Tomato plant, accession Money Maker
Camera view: bottom (45 deg); turntable rotation: 120 degrees
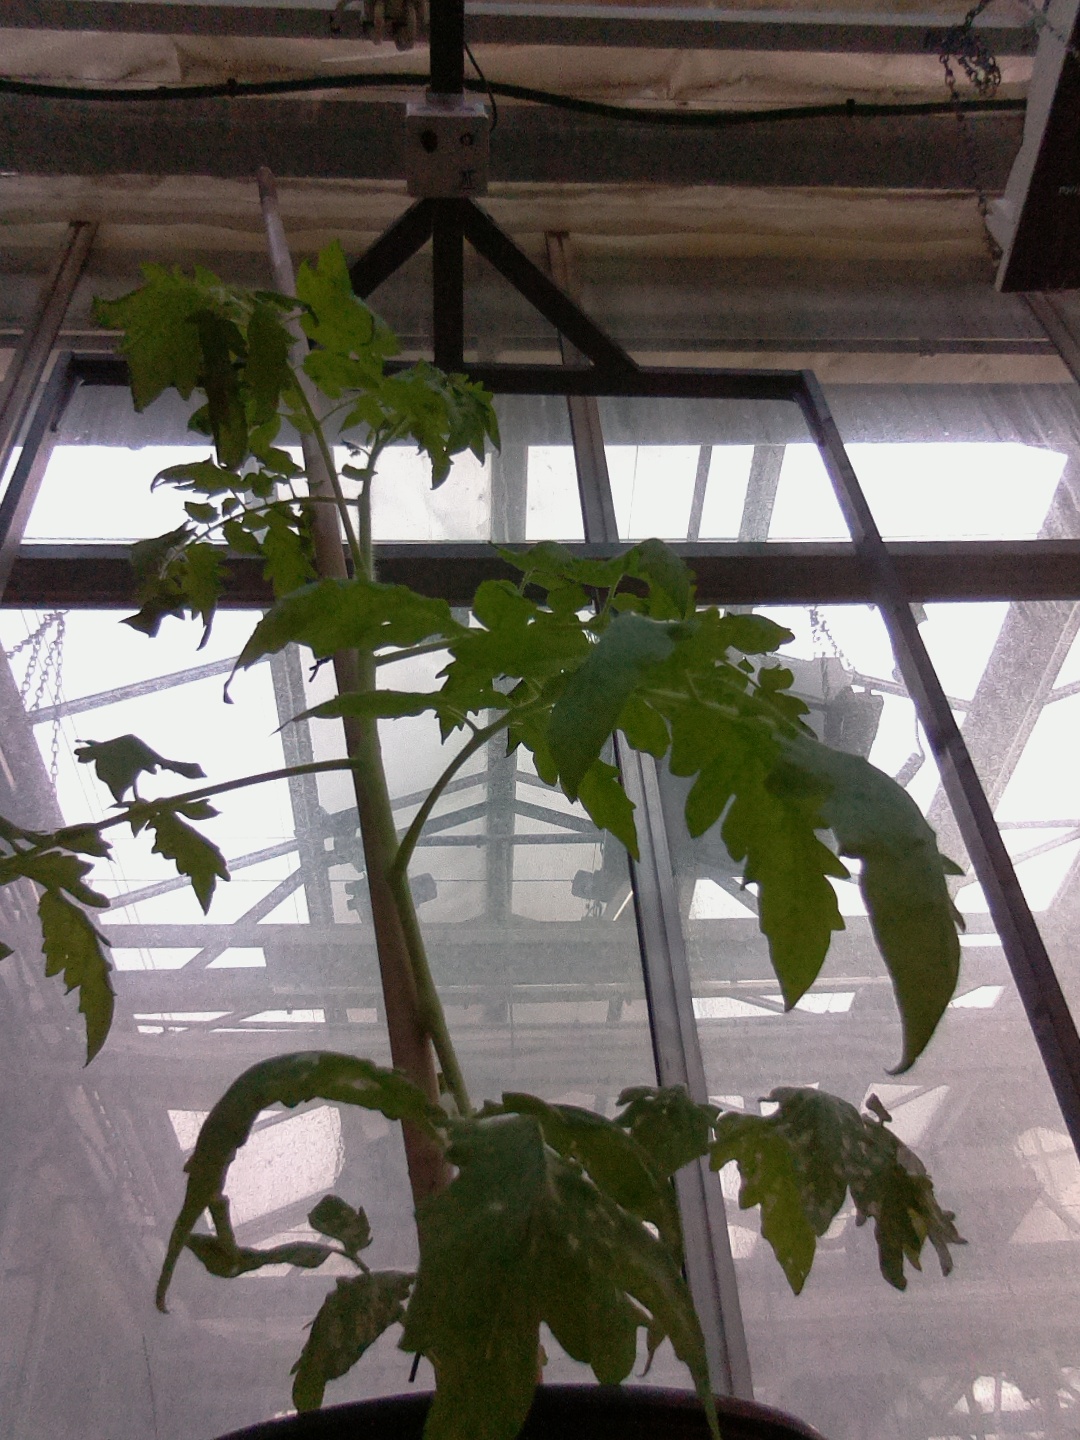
BBCH growth stage 53: 3 inflorescences visible